Samuel Z. Westerfield Jr.

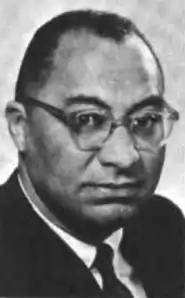
Samuel Z. Westerfield Jr.

Samuel Zazu Westerfield Jr. (November 15, 1919, Chicago, Illinois – July 19, 1972, Monrovia, Liberia) was a career foreign services officer who was appointed American ambassador to Liberia on July 8, 1969.